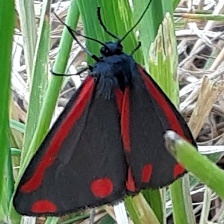
Species: CINNABAR MOTH